2015 Australian Open

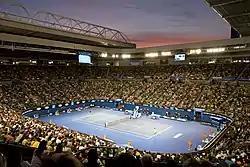
Rod Laver Arena where the Finals of the Australian Open take place

The 2015 Australian Open was the 103rd edition of the tournament and was held at Melbourne Park in Melbourne, Victoria, Australia.